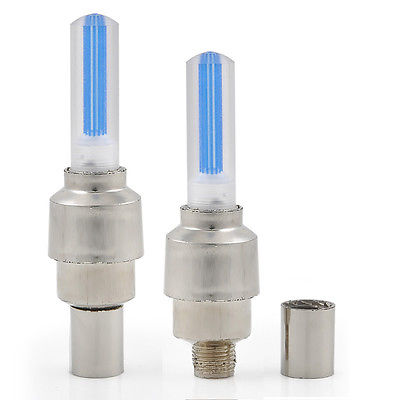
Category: lamp